2014 British Grand Prix

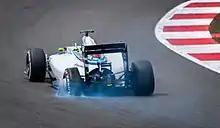
Massa went back to the starting grid but had to retire because of damage to his car.

Räikkönen ricocheted across the track and into the path of Kobayashi and Massa. Kobayashi grazed the front of the Ferrari and veered onto the grass; Massa applied the brakes upon seeing the impact, trying to spin to the right to avoid a T-bone collision. The rear of Massa's car made contact with the front of Räikkönen's. A track marshal assisted Räikkönen, who had hip and heel injuries, out of his car and into an ambulance for transport to the circuit's medical centre. The safety car was deployed for a lap until Whiting discovered the barriers were dented and needed repair, and stopped the race. Every driver was directed to stop on the grid. Damage to Massa's rear suspension necessitated his retirement. In the meantime, Chilton incurred a drive-through penalty for entering the pit lane under red flag conditions. Repairs to the barrier prevented the resumption of the race for an hour, five minutes until course workers were finished at 14:05 local time. The race was restarted behind the safety car with the drivers in the positions held before the suspension.